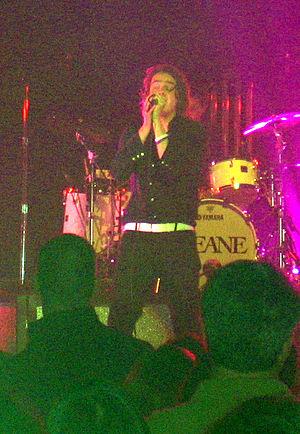
Photo d'origine Image:Keane concert modifiée pour montrer ce que donnerait une balance des blancs automatique avec un appareil numérique.